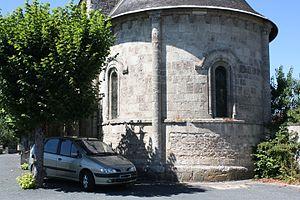
Saint-Loup - Eglise Saint-Loup L'abside
Saint-Loup est une commune française située dans le département de Loir-et-Cher, en région Centre-Val de Loire.